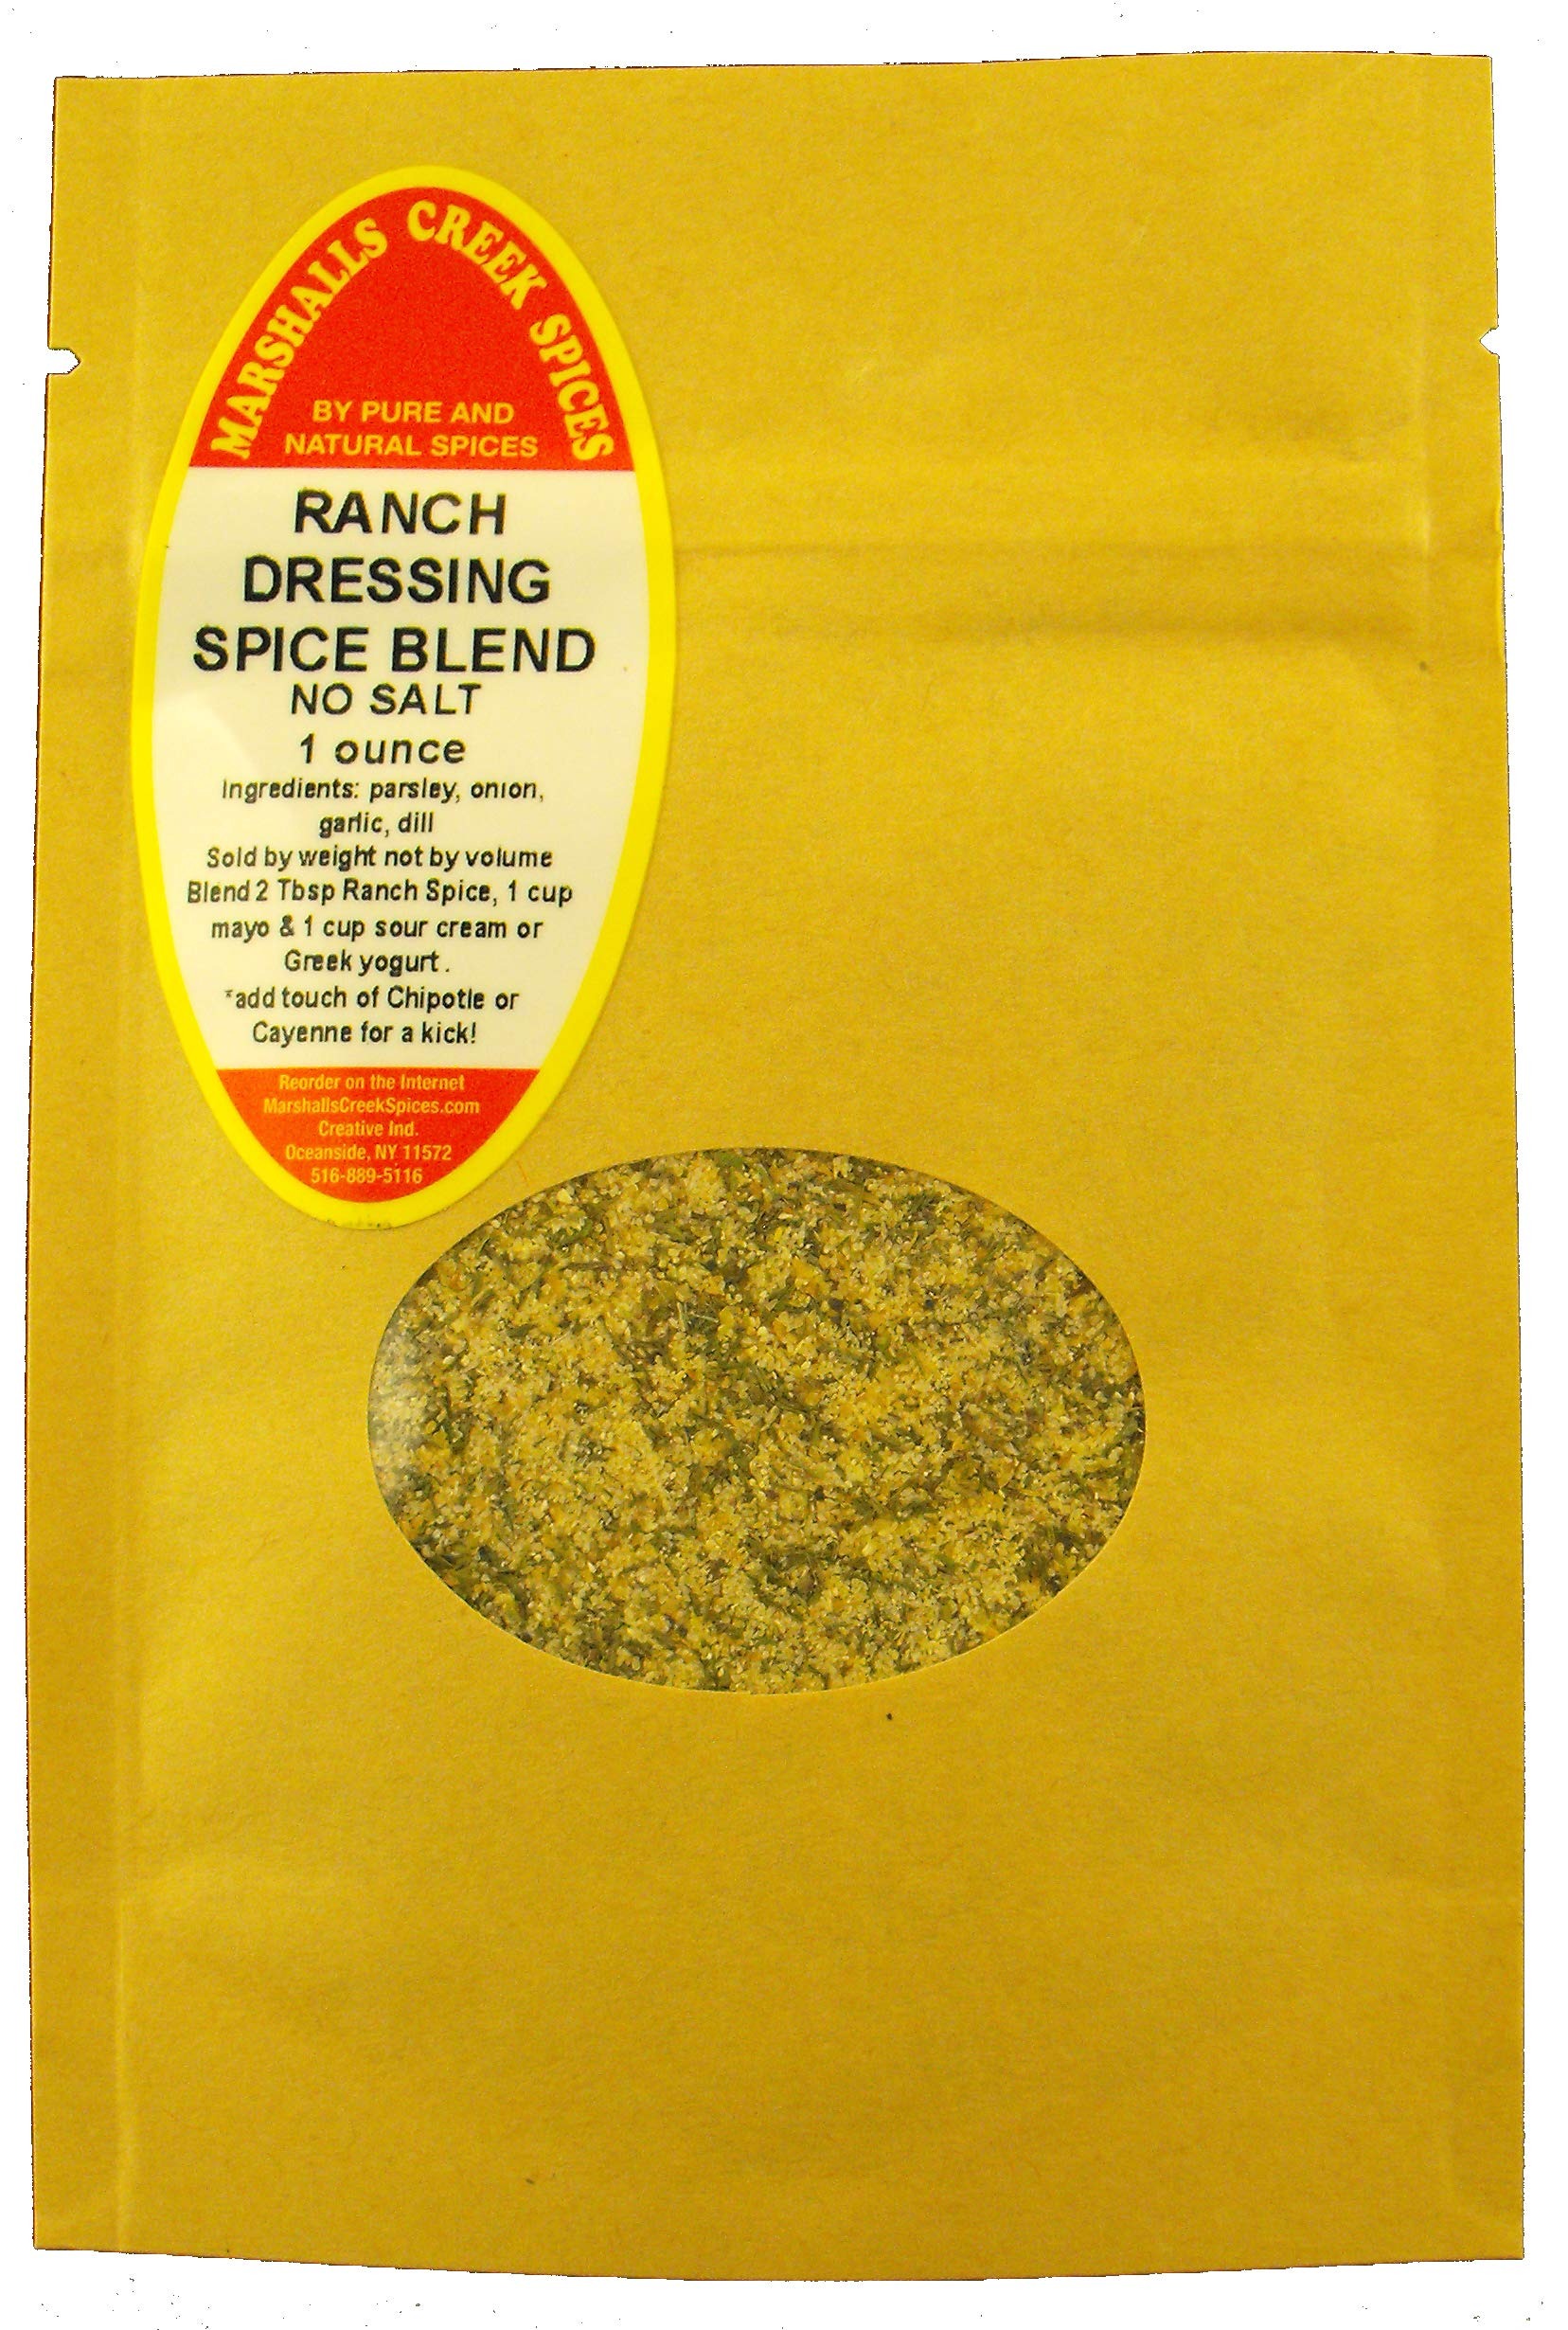
Item Name: Sample Size, EZ Meal Prep RANCH DRESSING SPICE BLEND NO SALTⓀ $3.49
Product Description: Ingredients: parsley, onion, garlic, dill, black pepper, citric acid. Blend this packet of Ranch Spice, 2 cups mayo or Greek yogurt, 1 cup milk or buttermilk. *add touch of Tabasco or Cayenne for a kick!
Value: 1.0
Unit: Ounce

Price: 3.99